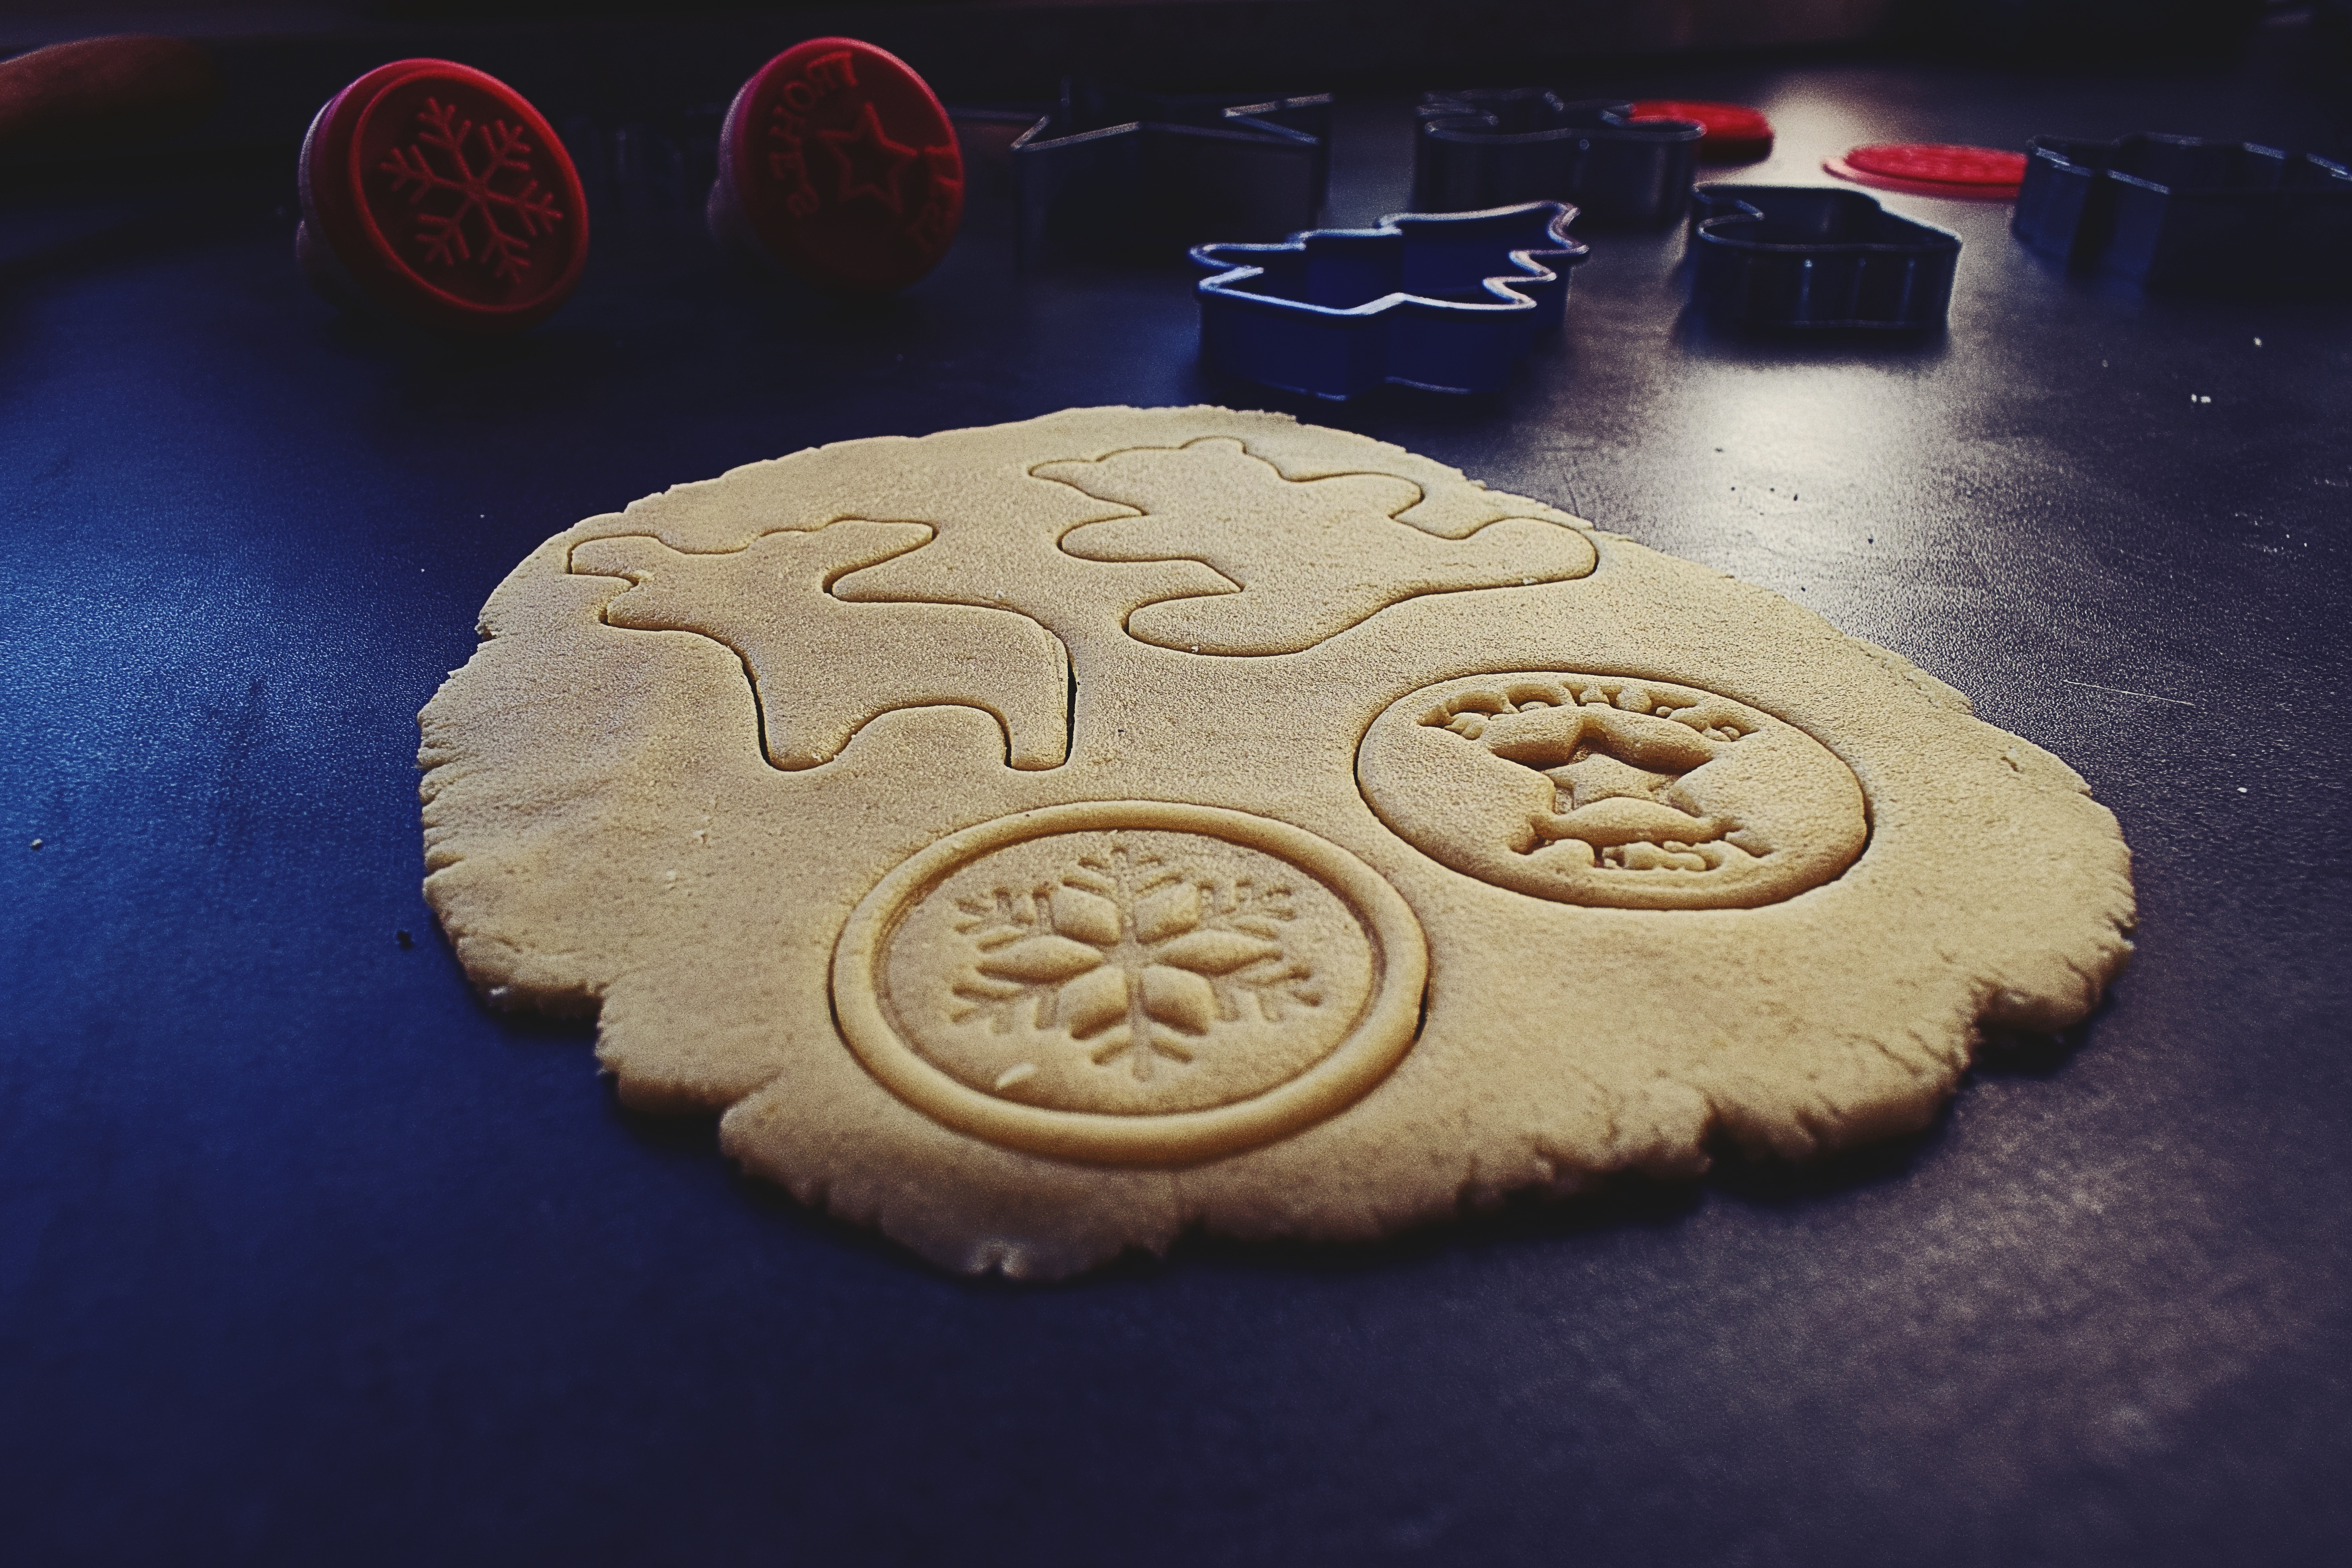
number, money, holiday, baking, christmas, cookie, homemade, circle, sweets, currency, shape, gingerbread, weihnachten, pl tzchen, frohes fest, ausstechpl tzchen, pl tzchen backen